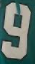
Number: 9